Max Erdmannsdörfer

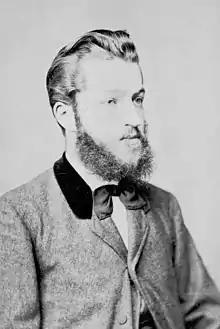
Max Erdmannsdörfer pictured by W. Hoeffert

Max Erdmannsdörfer (14 June 184814 February 1905) (sometimes seen as "Max von Erdmannsdörfer") was a German conductor, pianist and composer.